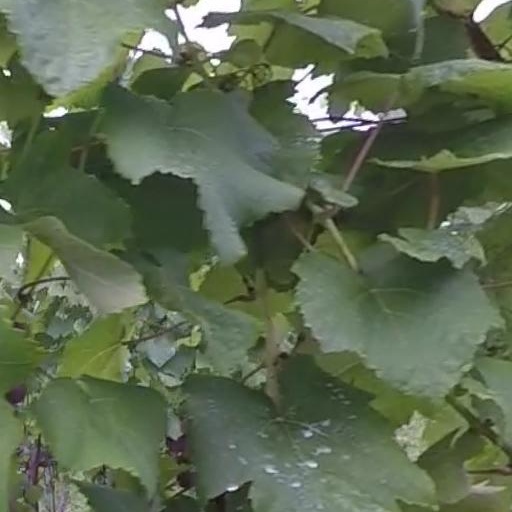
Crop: grape